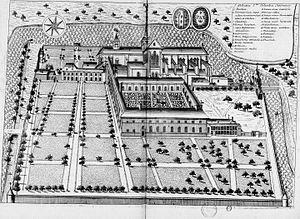
Planche gravée du 17ème siècle représentant l'abbaye Sainte-Colombe de Sens, en France, dans le livre Monasticon Gallicanum.
L'abbaye Sainte-Colombe de Saint-Denis-lès-Sens est une abbaye fondée au VIIᵉ siècle à Saint-Denis-lès-Sens en 620. À partir du XIᵉ siècle elle est connue pour les reliques de saint Thibaut rapportées d'Italie en 1075.